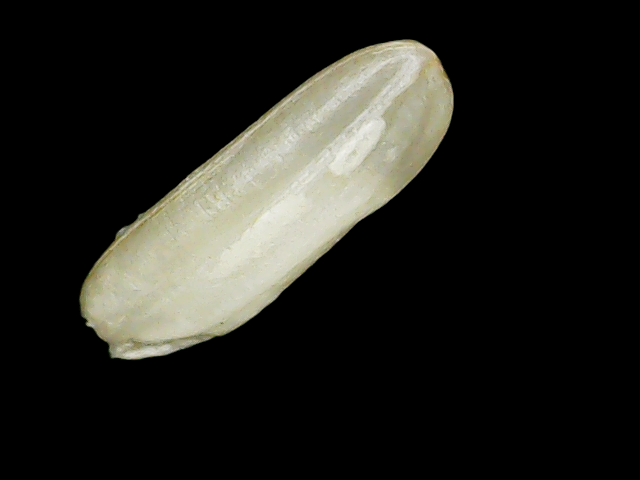
Rice variety: Binadhan24